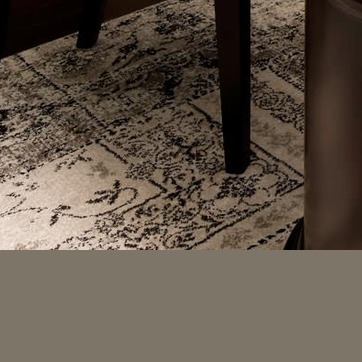
Material: carpet